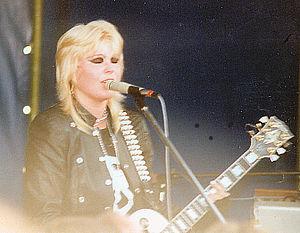
Gry Jannicke Jarlum née à Oslo le 6 avril 1962 est une suédo-norvégienne musicienne pop, écrivaine et politicienne.